Poi definitions

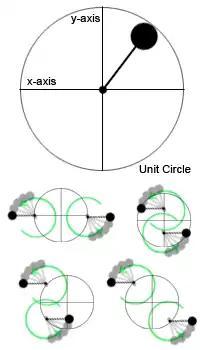
Fig.6- The Unit Circle of Poi Spinning and Hand Positions.

Hand positioning defines an entire range of tricks in spinning poi in which the hands are placed in or move between different positions in relation to the spinner's body, and are often defined by the Unit Circle and the spinner's axes. In a traditional sense, the hand position is often synonymous with the poi's center of gravity.